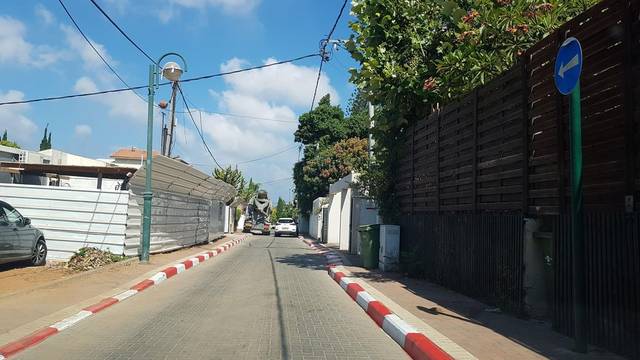
Region: Israel
Coordinates: 32.148, 34.838